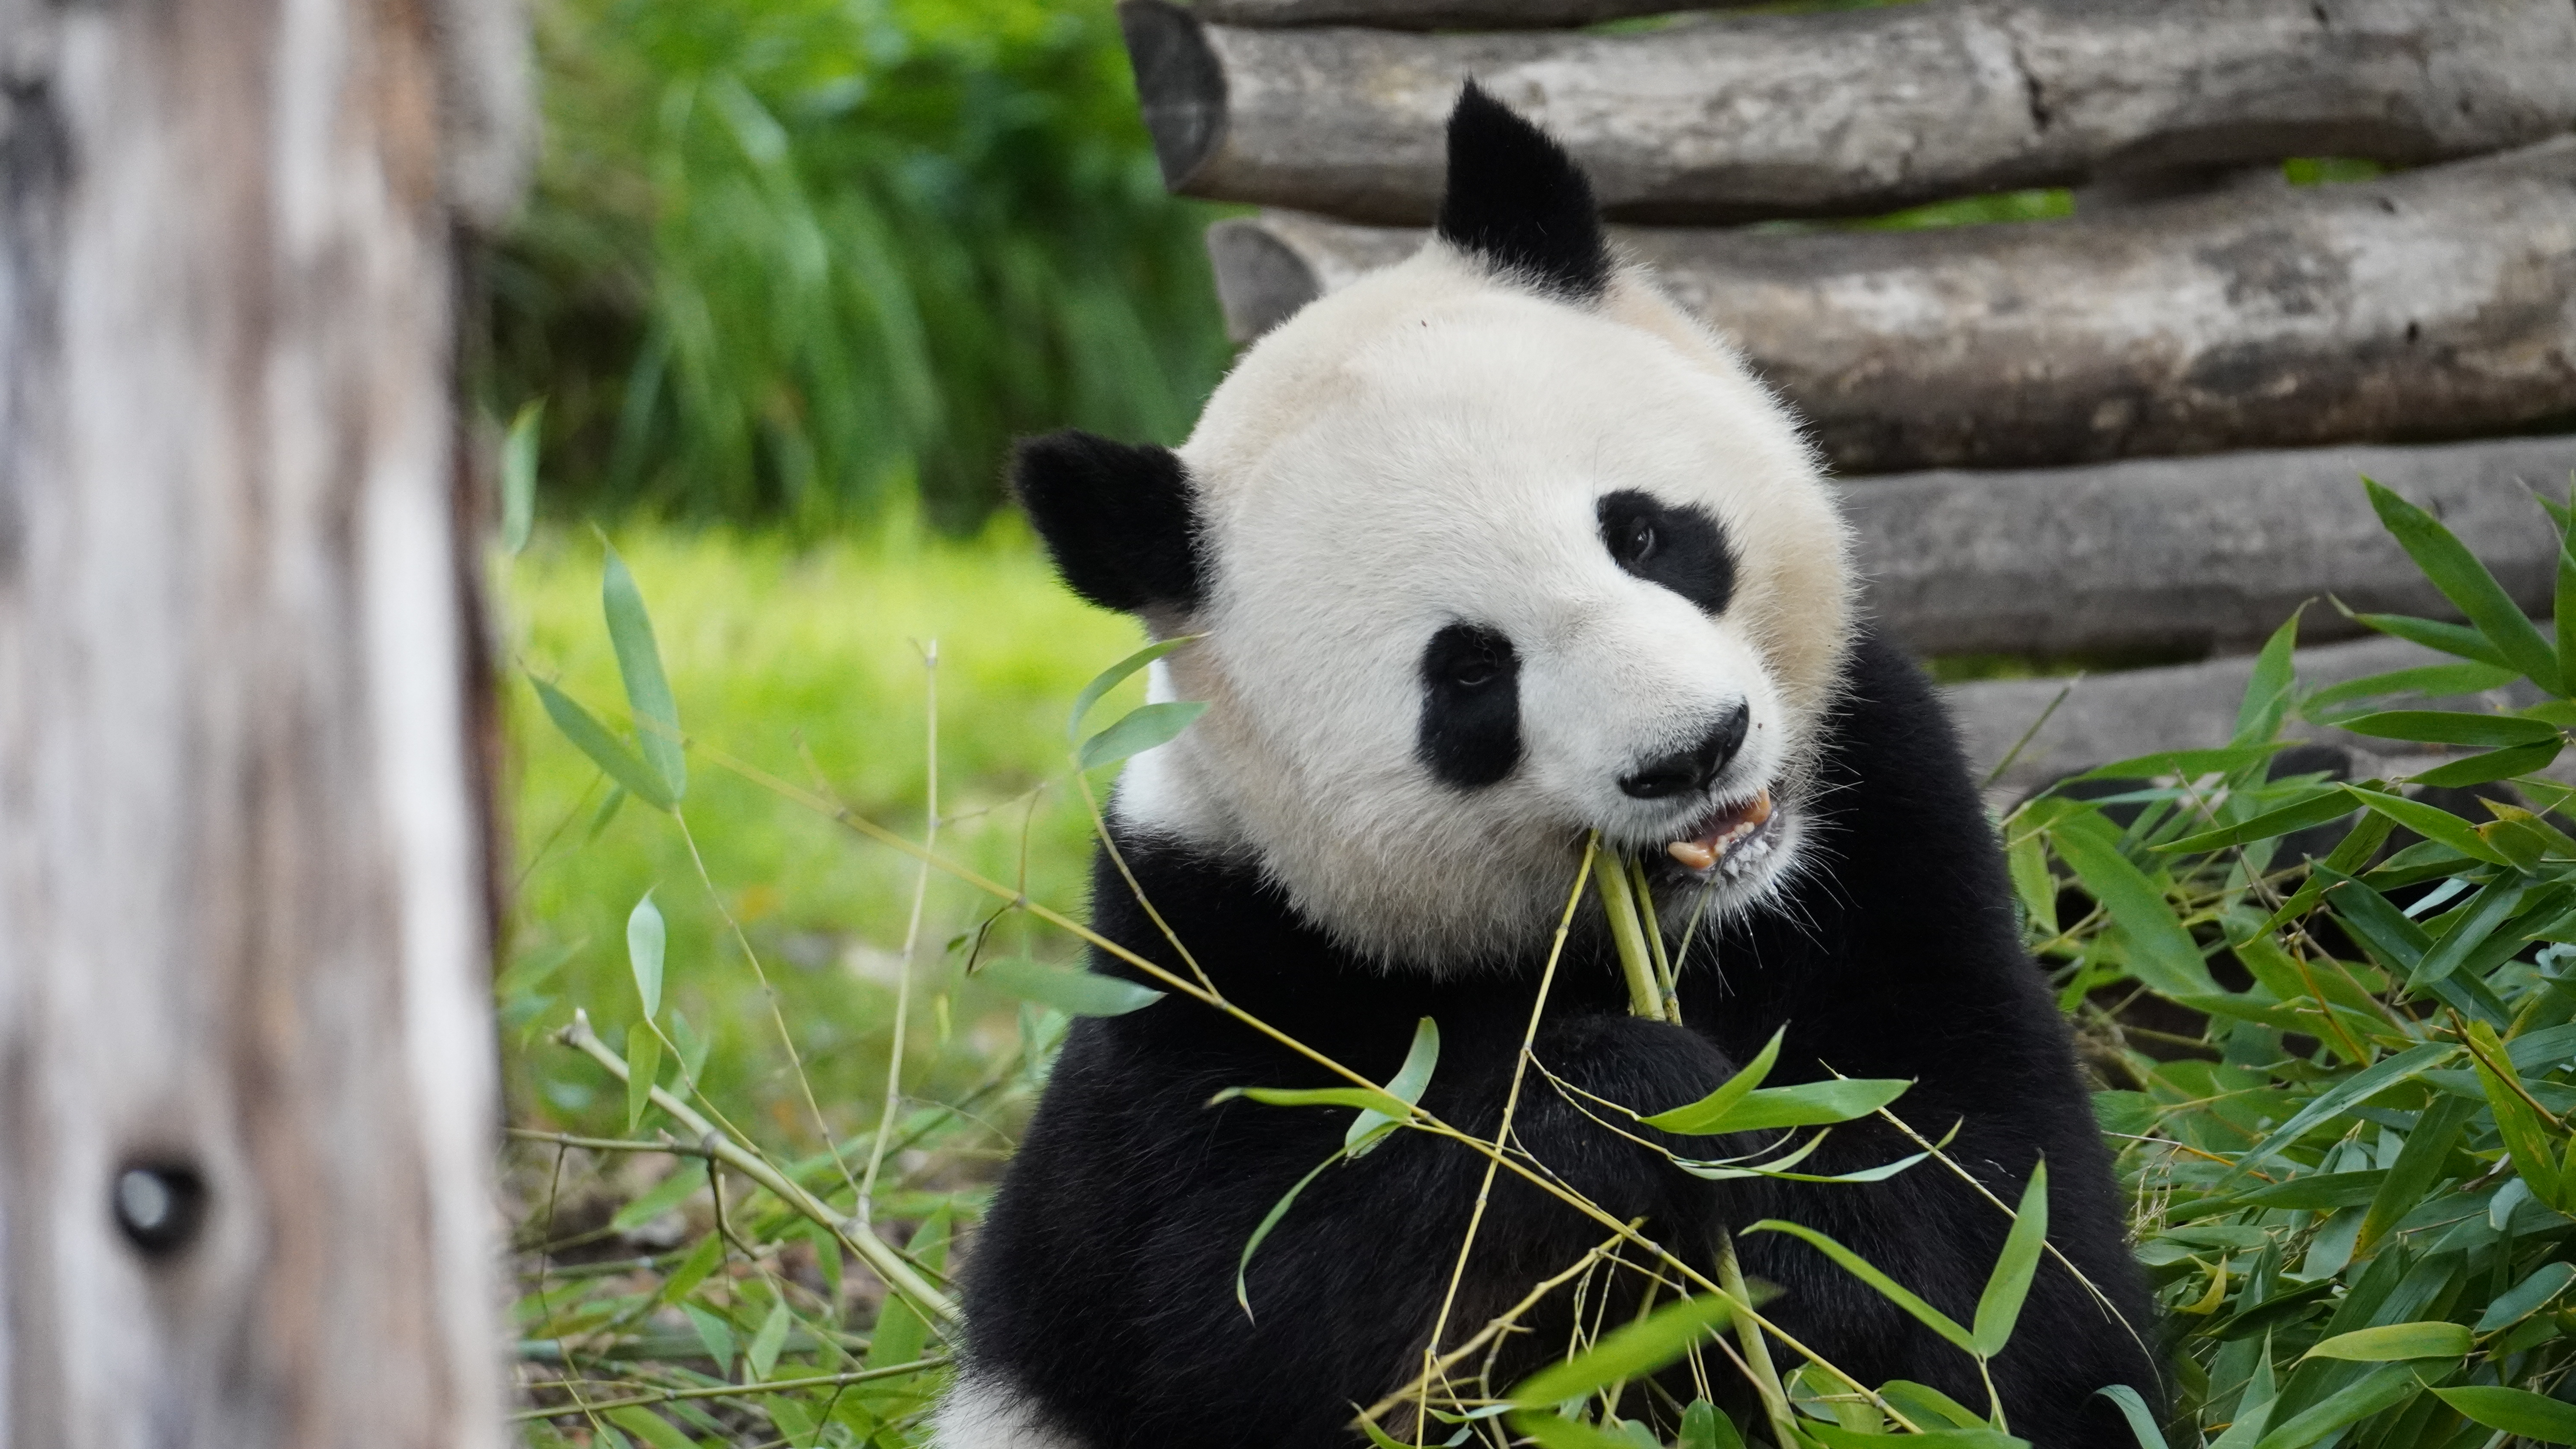
Zoo Berlin, zoo, berlin, panda, plant, eye, green, natural environment, carnivore, natural material, grass, terrestrial animal, trunk, nature reserve, jungle, fur, wildlife, tree, whiskers